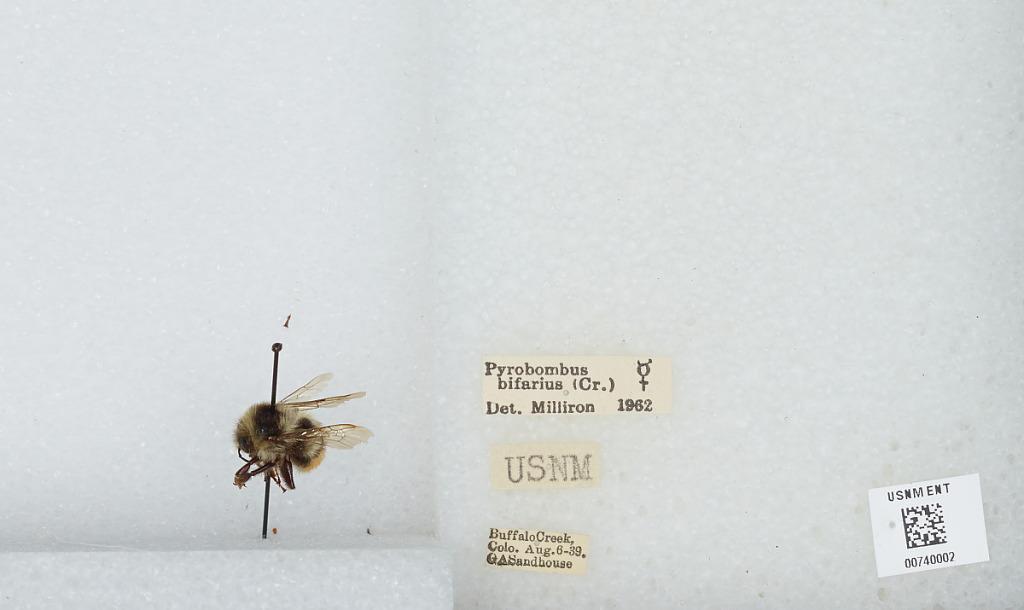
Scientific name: Bombus (Pyrobombus) bifarius Cresson
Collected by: G. Sandhouse
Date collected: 1939-8-6
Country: United States
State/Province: Colorado
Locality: Buffalo Creek
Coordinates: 39.3864, -105.27
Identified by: Milliron